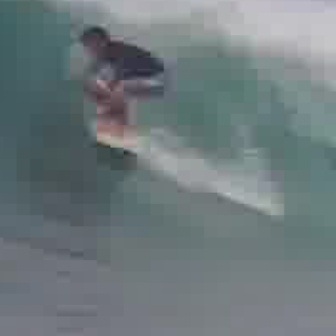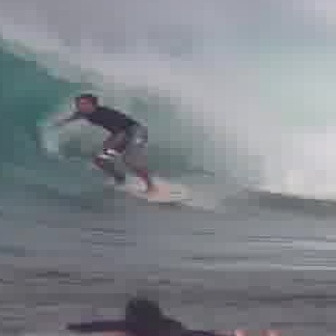
  Please identify the target specified by the bounding box [57,21,174,137] in the first image and locate it in the second image. Return the coordinates in [x_min,y_min,x_max,y_max] format.
Answer: [50,88,163,200]